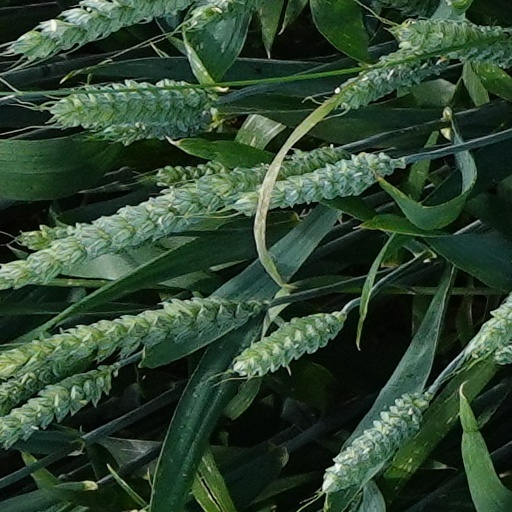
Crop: wheat